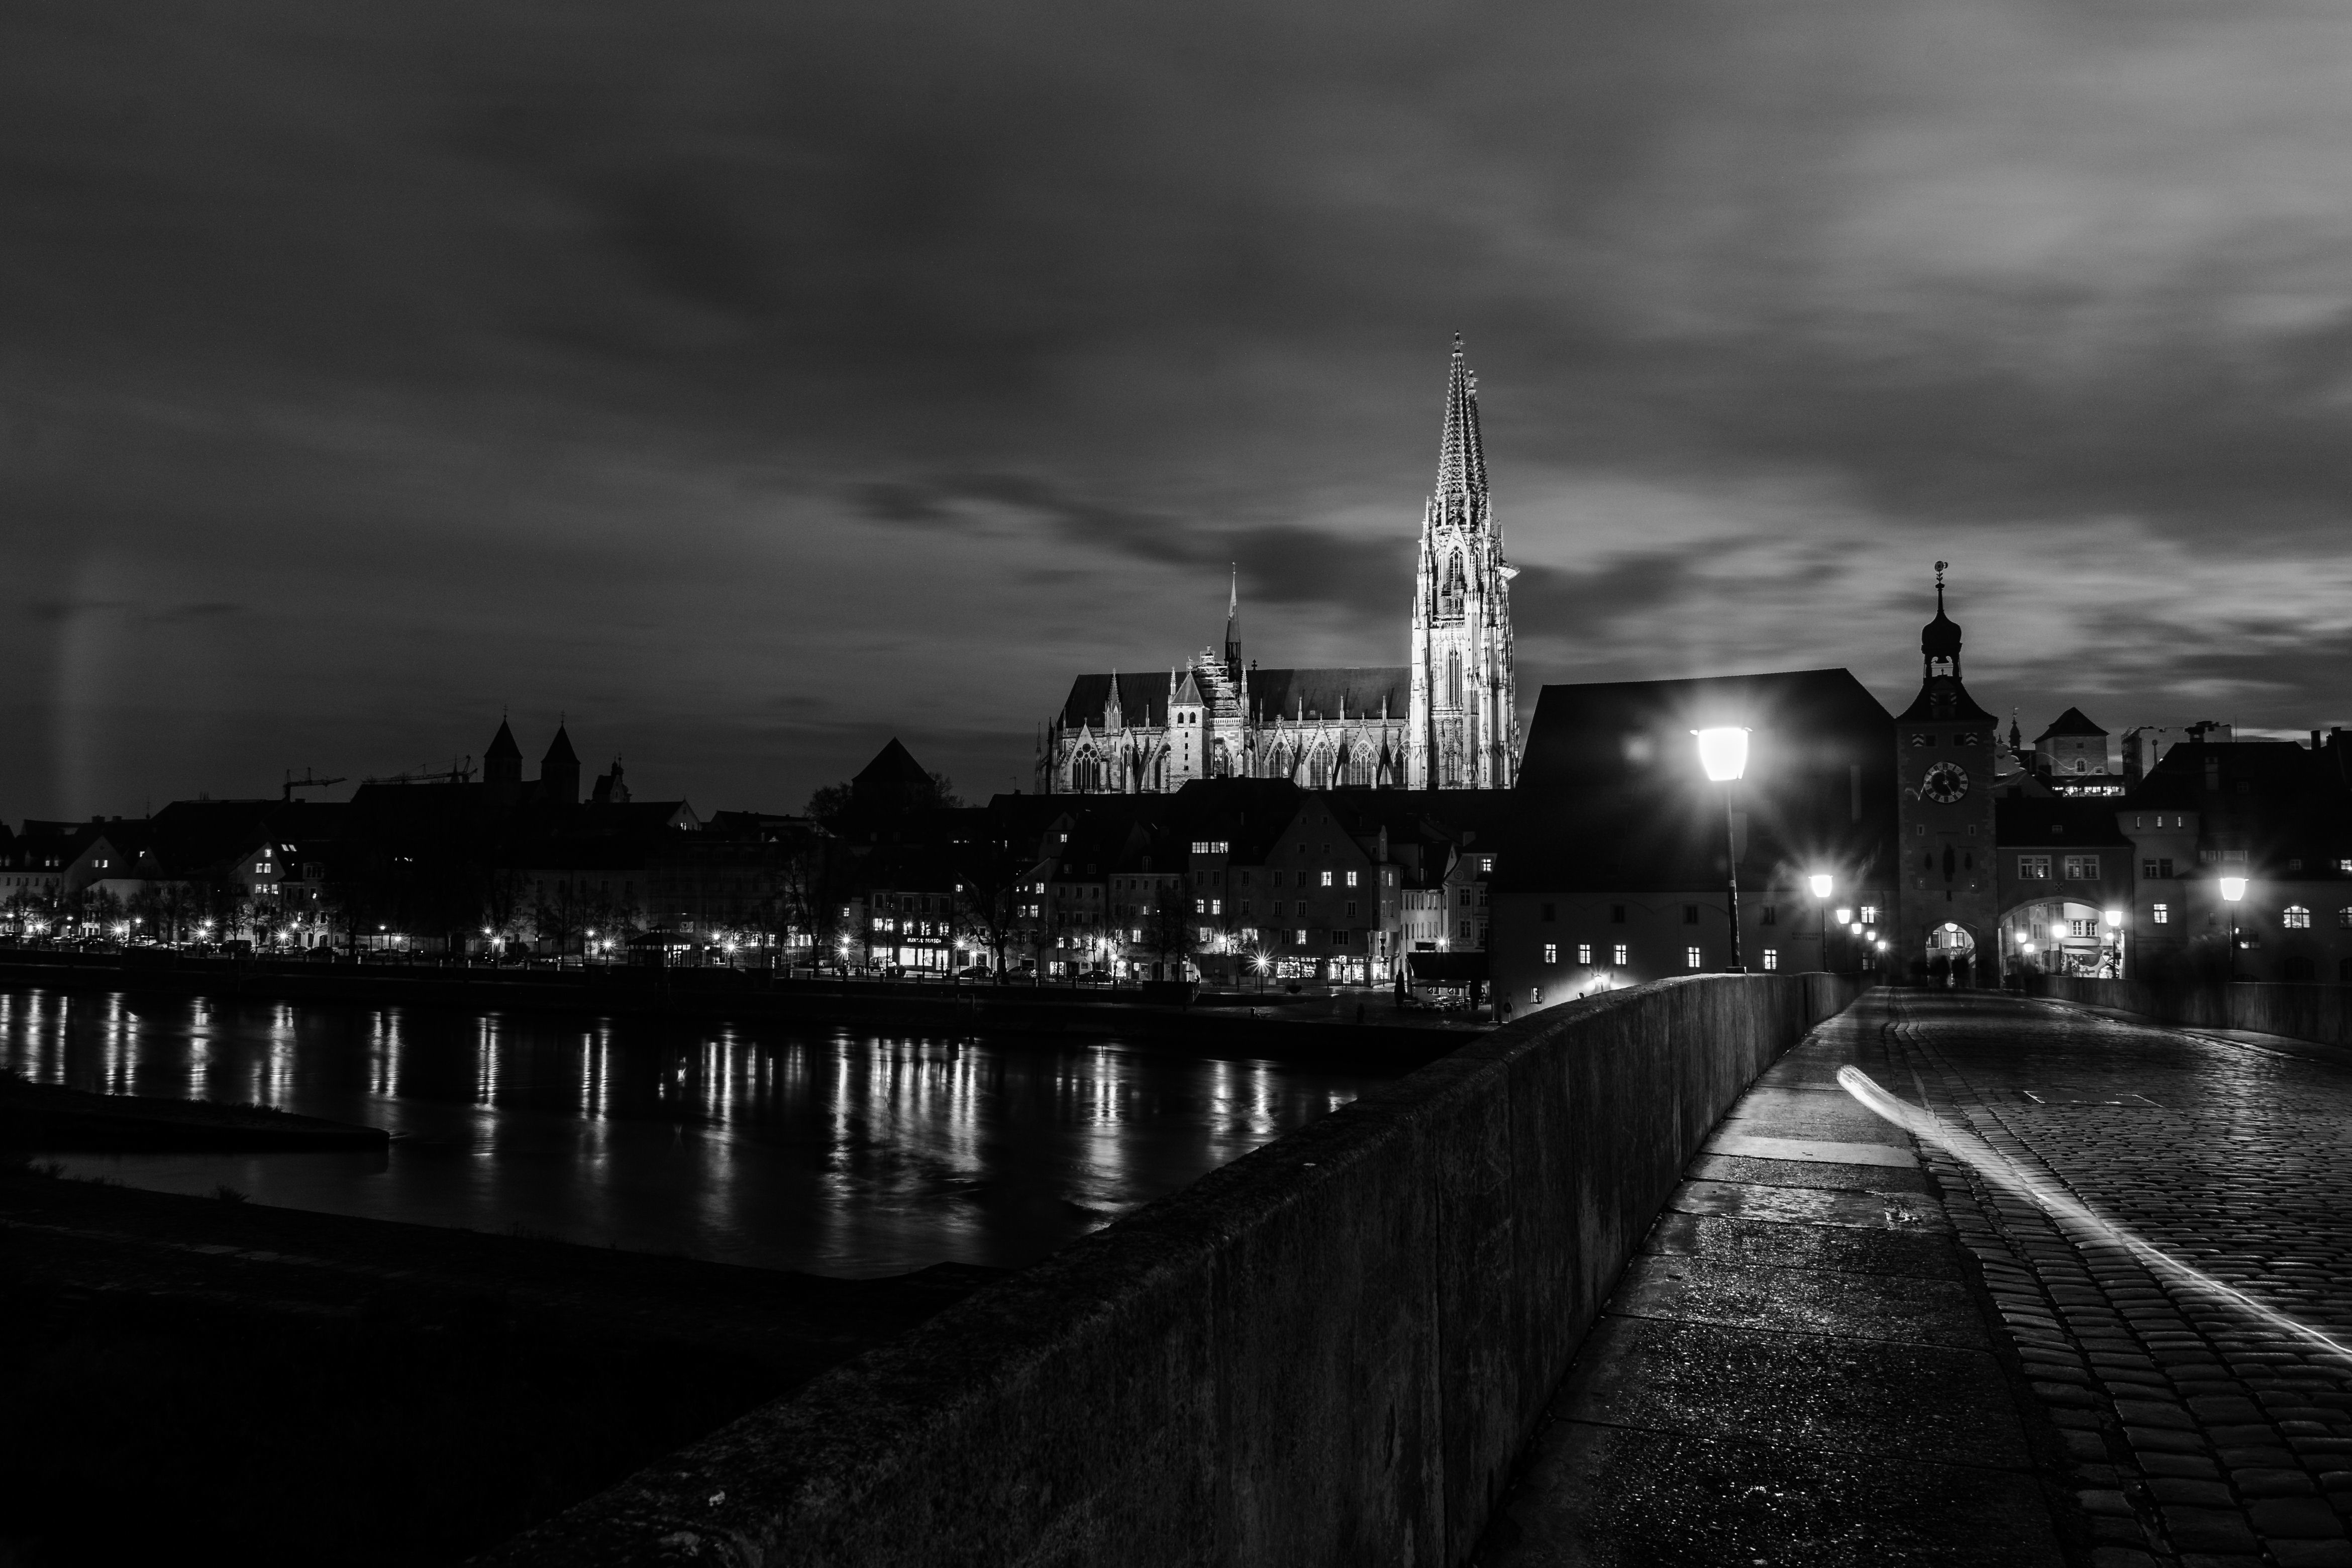
horizon, light, cloud, black and white, bridge, skyline, night, photography, morning, dawn, city, cityscape, dusk, evening, reflection, darkness, black, monochrome, monochrome photography, atmospheric phenomenon, human settlement